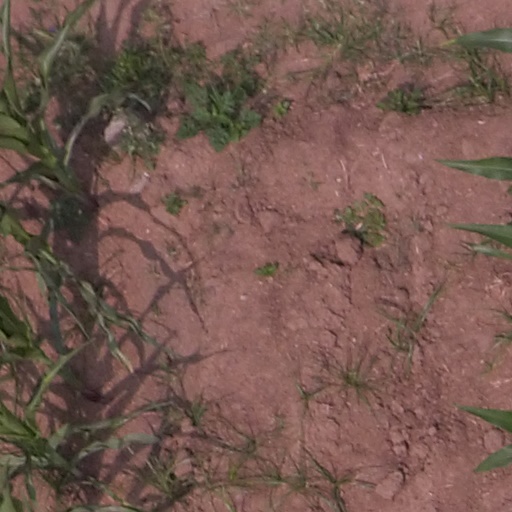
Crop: maize; corn